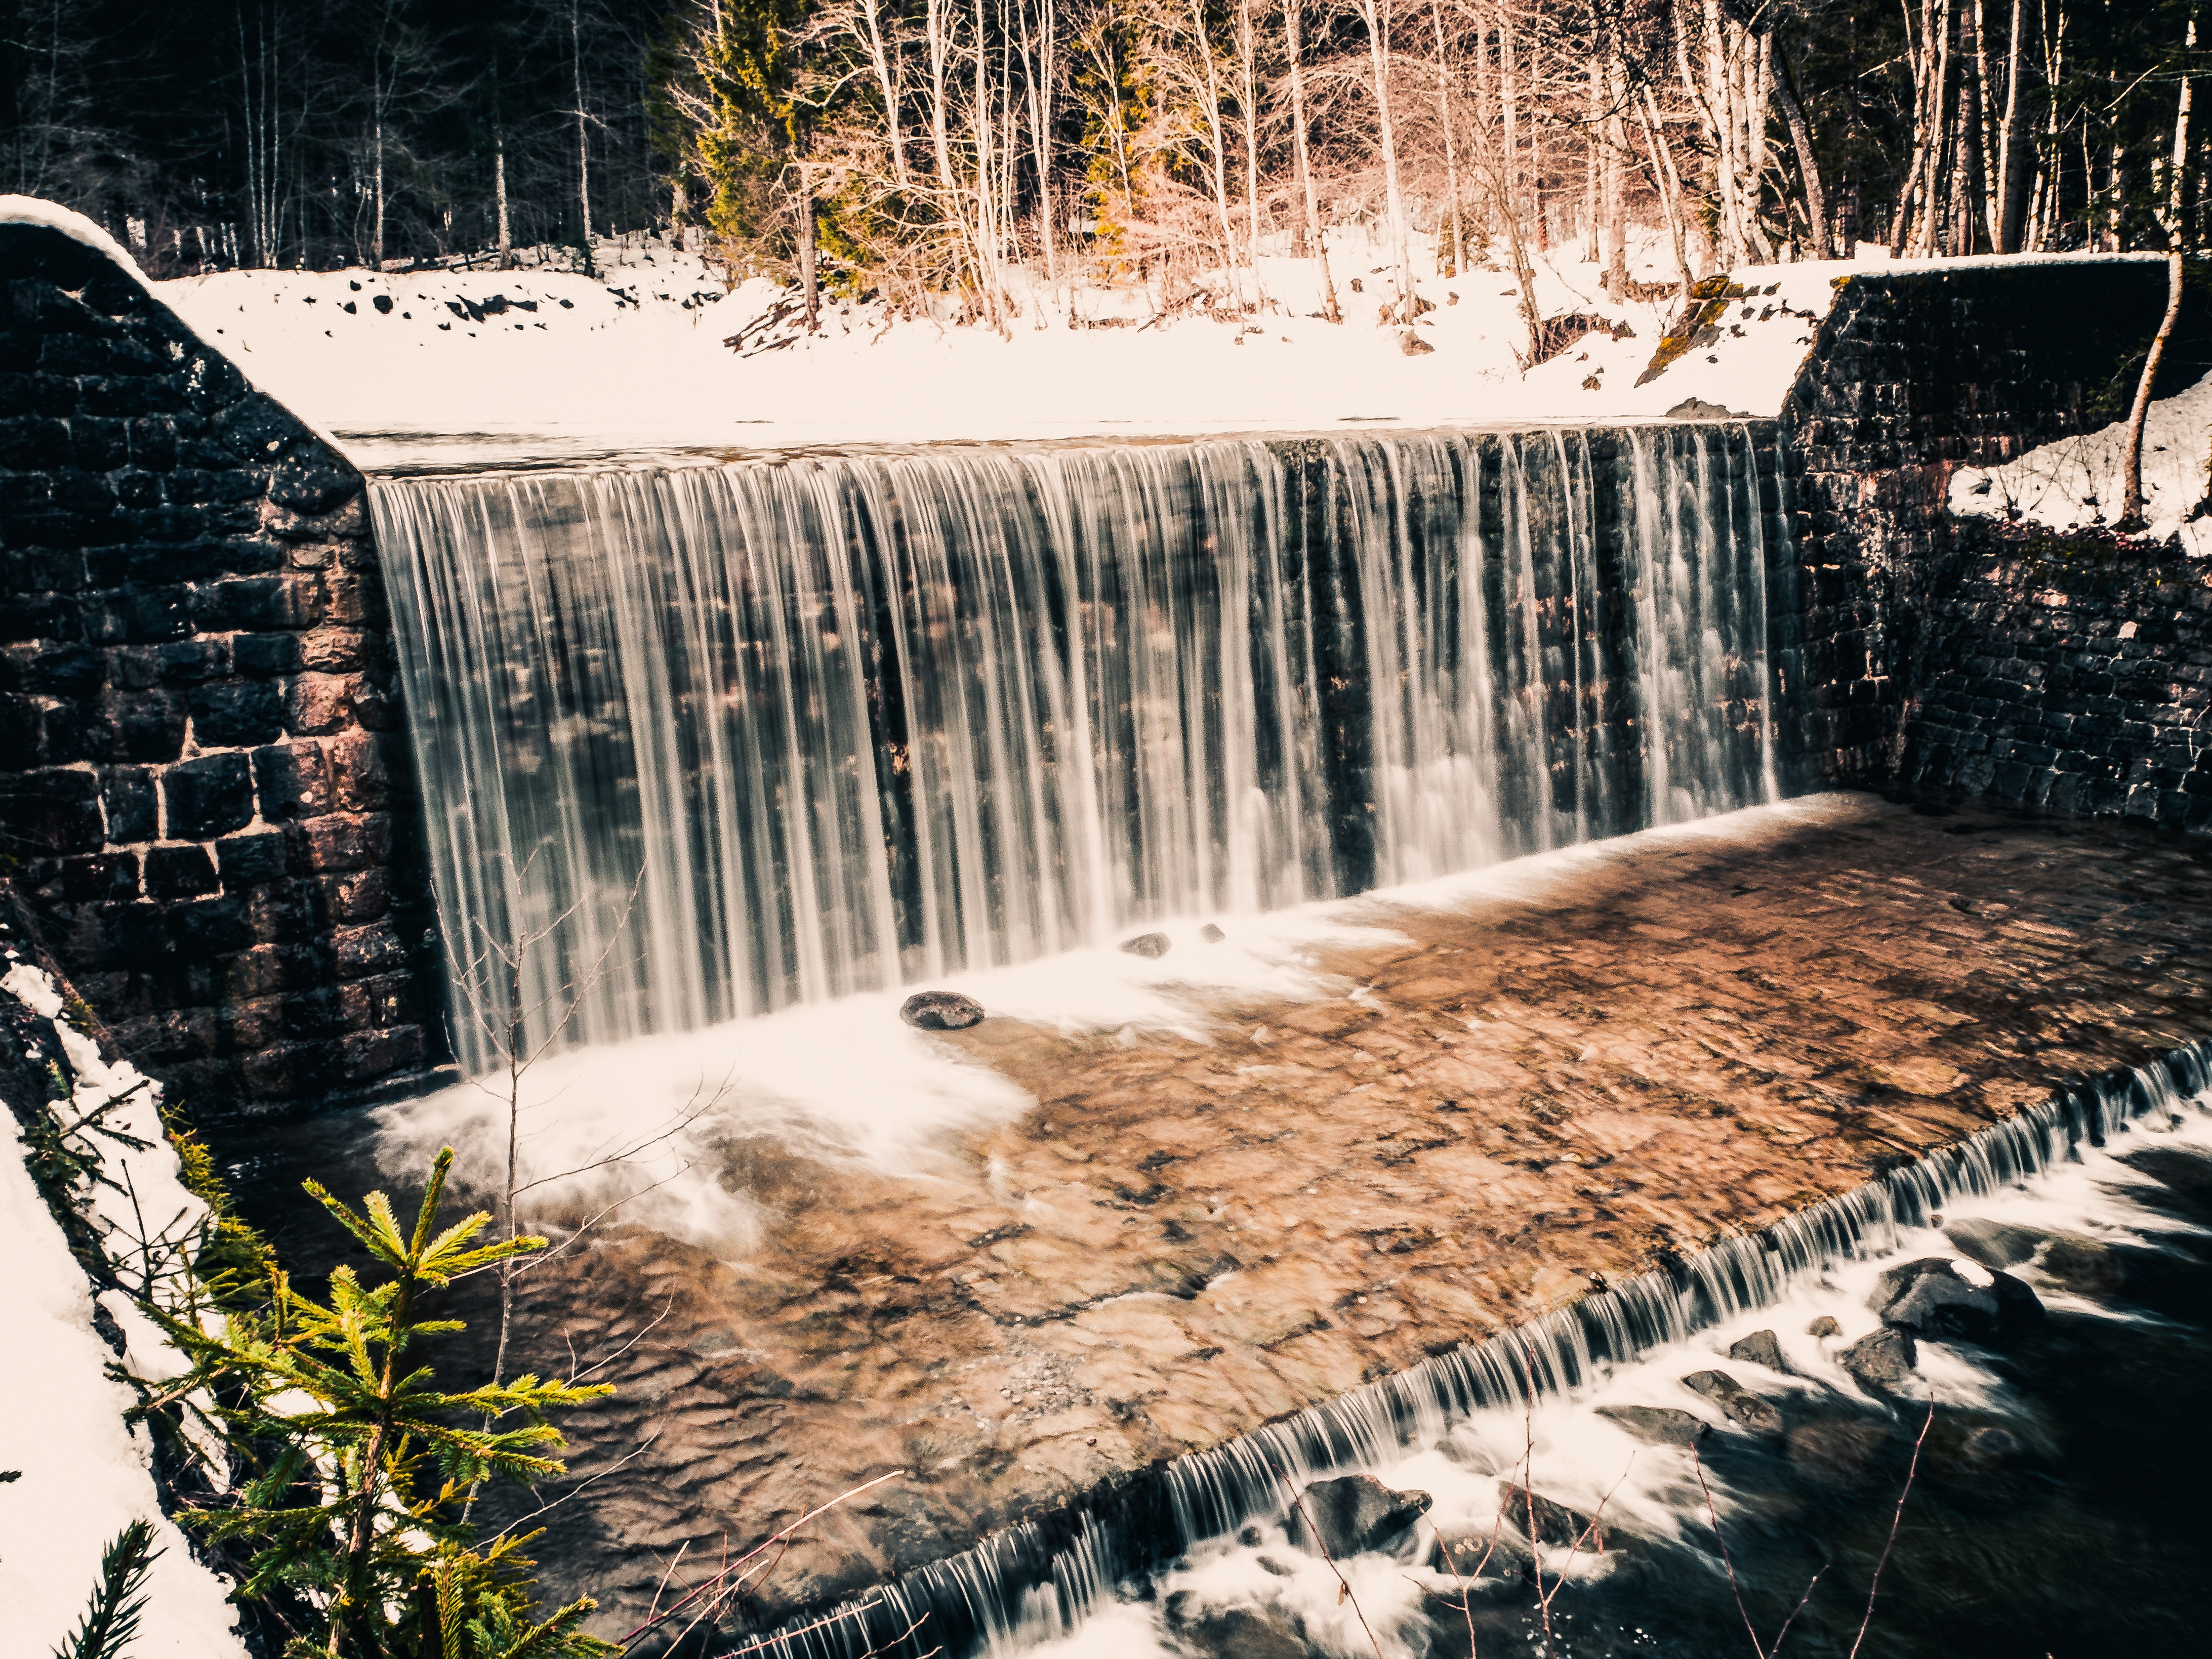
tree, water, forest, waterfall, snow, cold, winter, wall, river, stream, ice, flow, reflection, backyard, season, bavaria, wintry, water feature, oberstdorf, mountain stream, allg u, snow melt